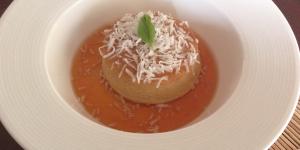
flan de platano y coco